Titchwell Marsh

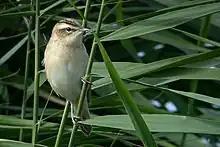
Sedge warblers breed in the marsh.

Titchwell has a long history of human occupation. Populations of both Modern and Neanderthal people were present in Norfolk before the last glaciation between 100,000 and 10,000 years ago, and returned as the ice retreated north. The archaeological record is poor until about 20,000 years ago, partly due to the prevailing conditions, but also because the coastline was much further north than at present, so that many sites are now under the sea. Early Mesolithic flint tools with characteristic blades up to long found on the present-day coast at Titchwell date from a time when it was from the sea. Other flint tools have been found dating from the Upper Paleolithic to the Neolithic. As the ice retreated during the Mesolithic, the sea level rose, filling what is now the North Sea, and bringing the Norfolk coastline much closer to its present line; the remains of submerged forests can still be detected at low tide. By 11,000 BC, the makers of the long blades had gone, and peat marshes had formed behind an offshore barrier island or spit. A layer of peat formed between 1920 and 1680 BC and another between 1020 and 830 BC, indicating marshy conditions; polished Neolithic axes found in those layers were blackened by exposure to the peat.